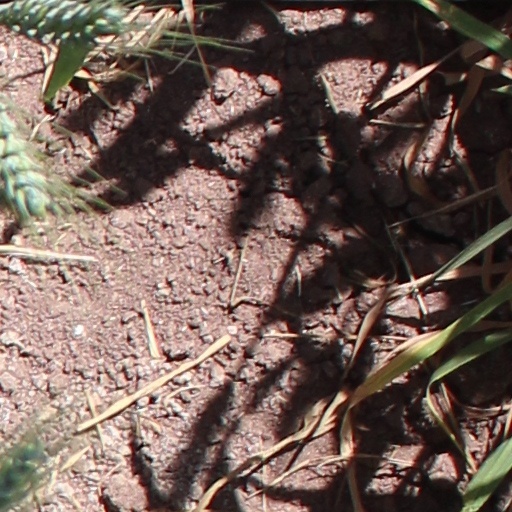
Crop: wheat